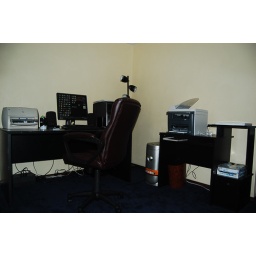
My home office used to be in our gameroom but now is in our living area and is more convenient.